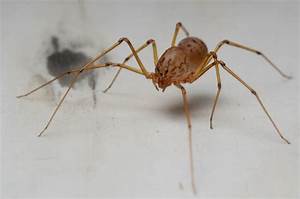
Label: spider